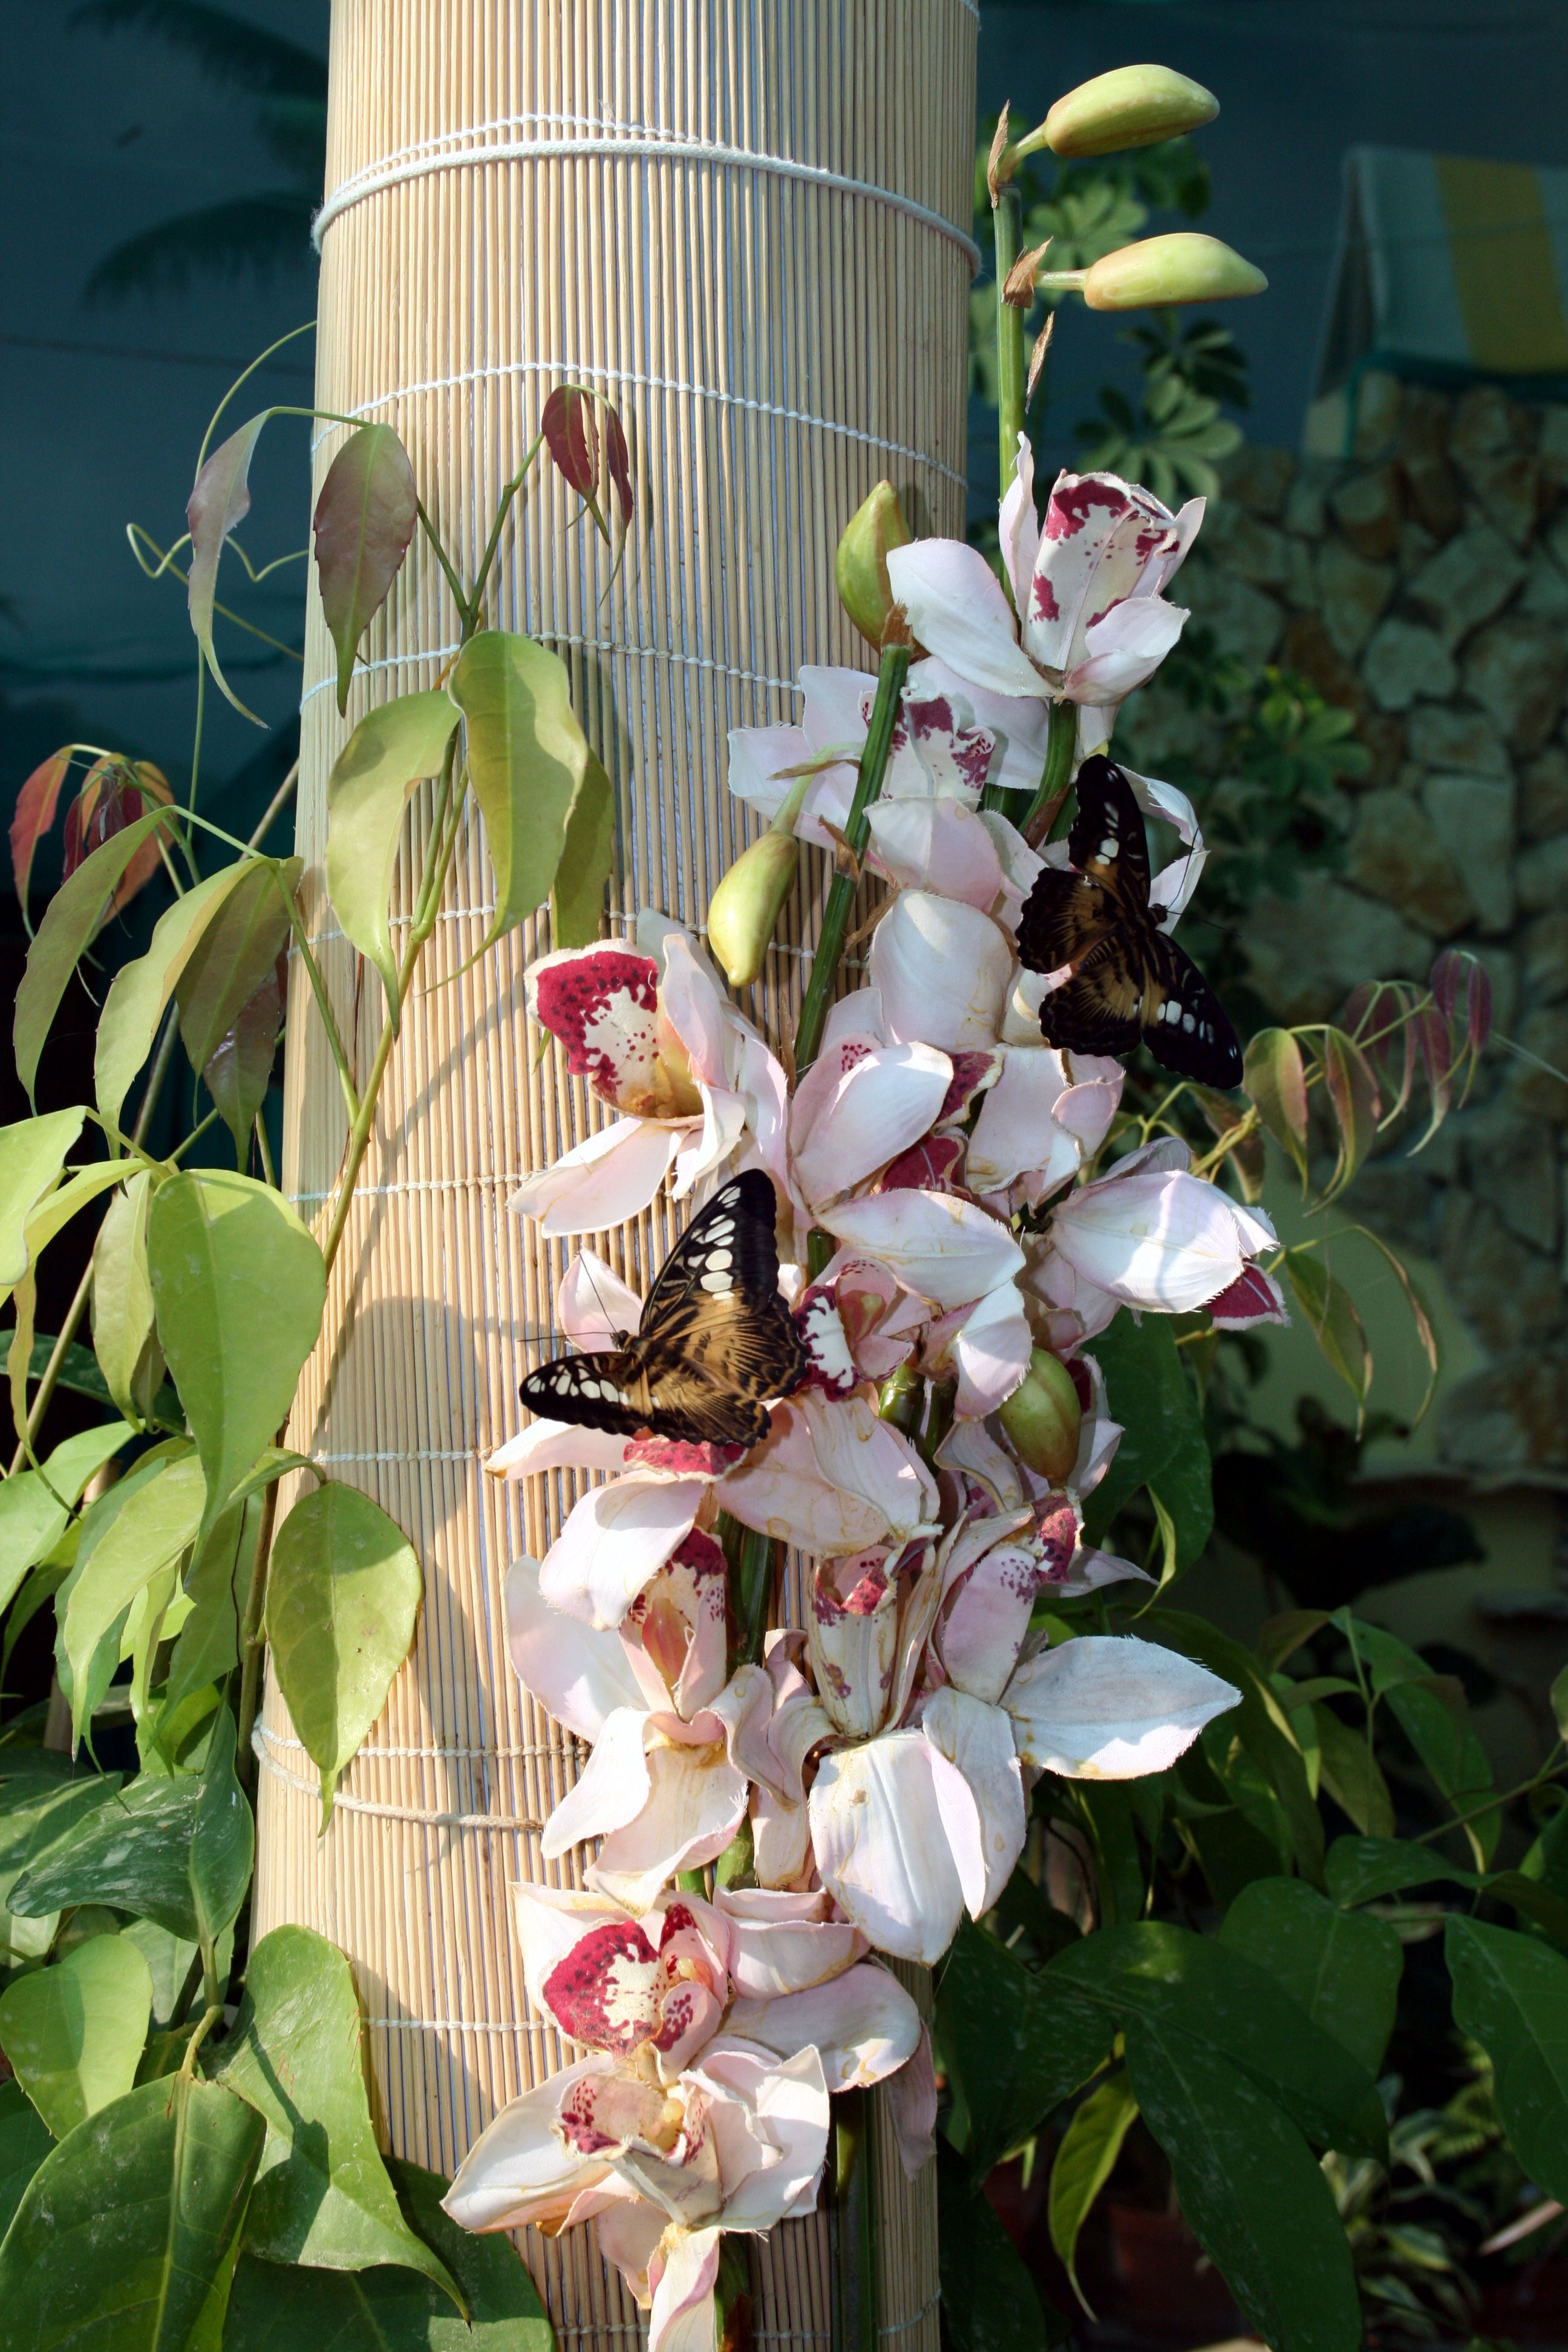
nature, blossom, plant, flower, insect, botany, butterfly, closeup, flora, orchid, art, floristry, flowering plant, flower bouquet, floral design, tropical insects, land plant, flower arranging